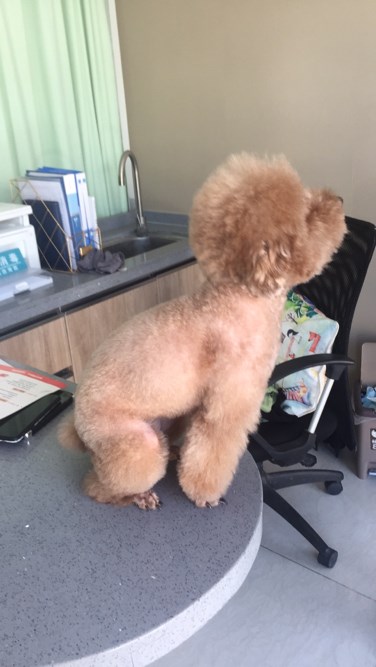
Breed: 7449-n000128-teddy